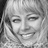
Emotion: happy